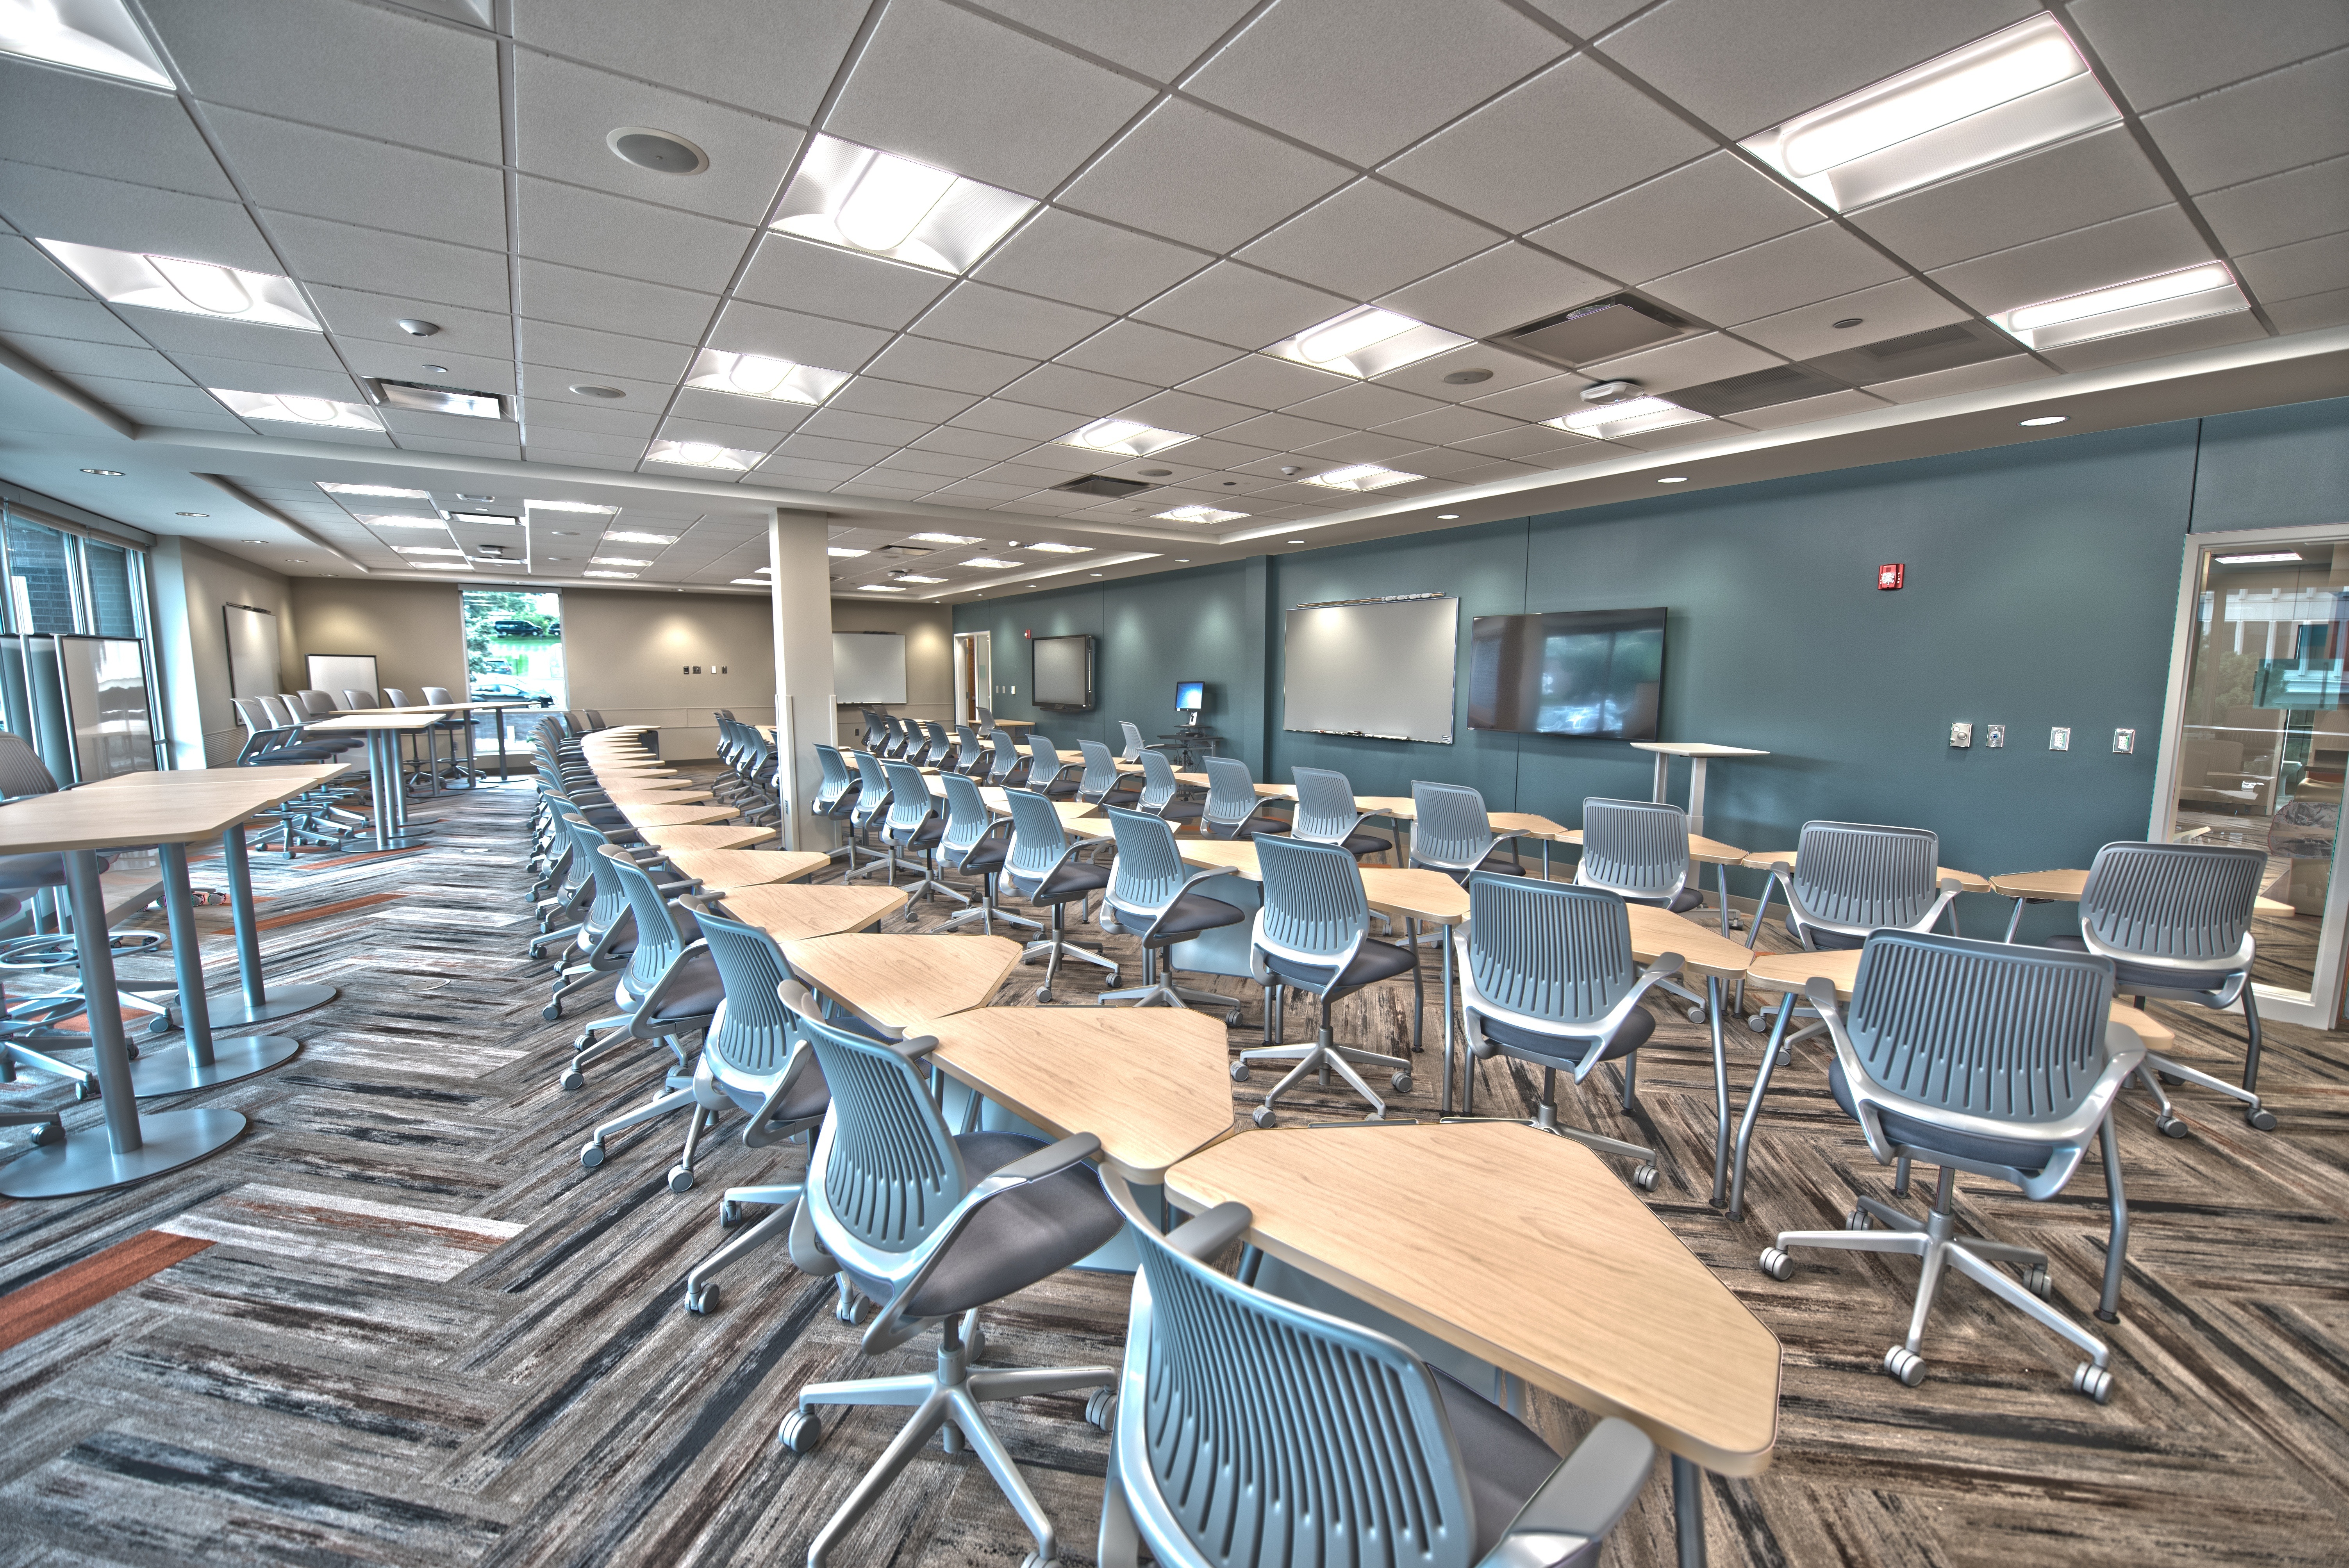
auditorium, furniture, room, classroom, interior design, study, school, studying, lecture, convention center, lecture hall, study hall, desks, conference hall